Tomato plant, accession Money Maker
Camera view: bottom (45 deg); turntable rotation: 90 degrees
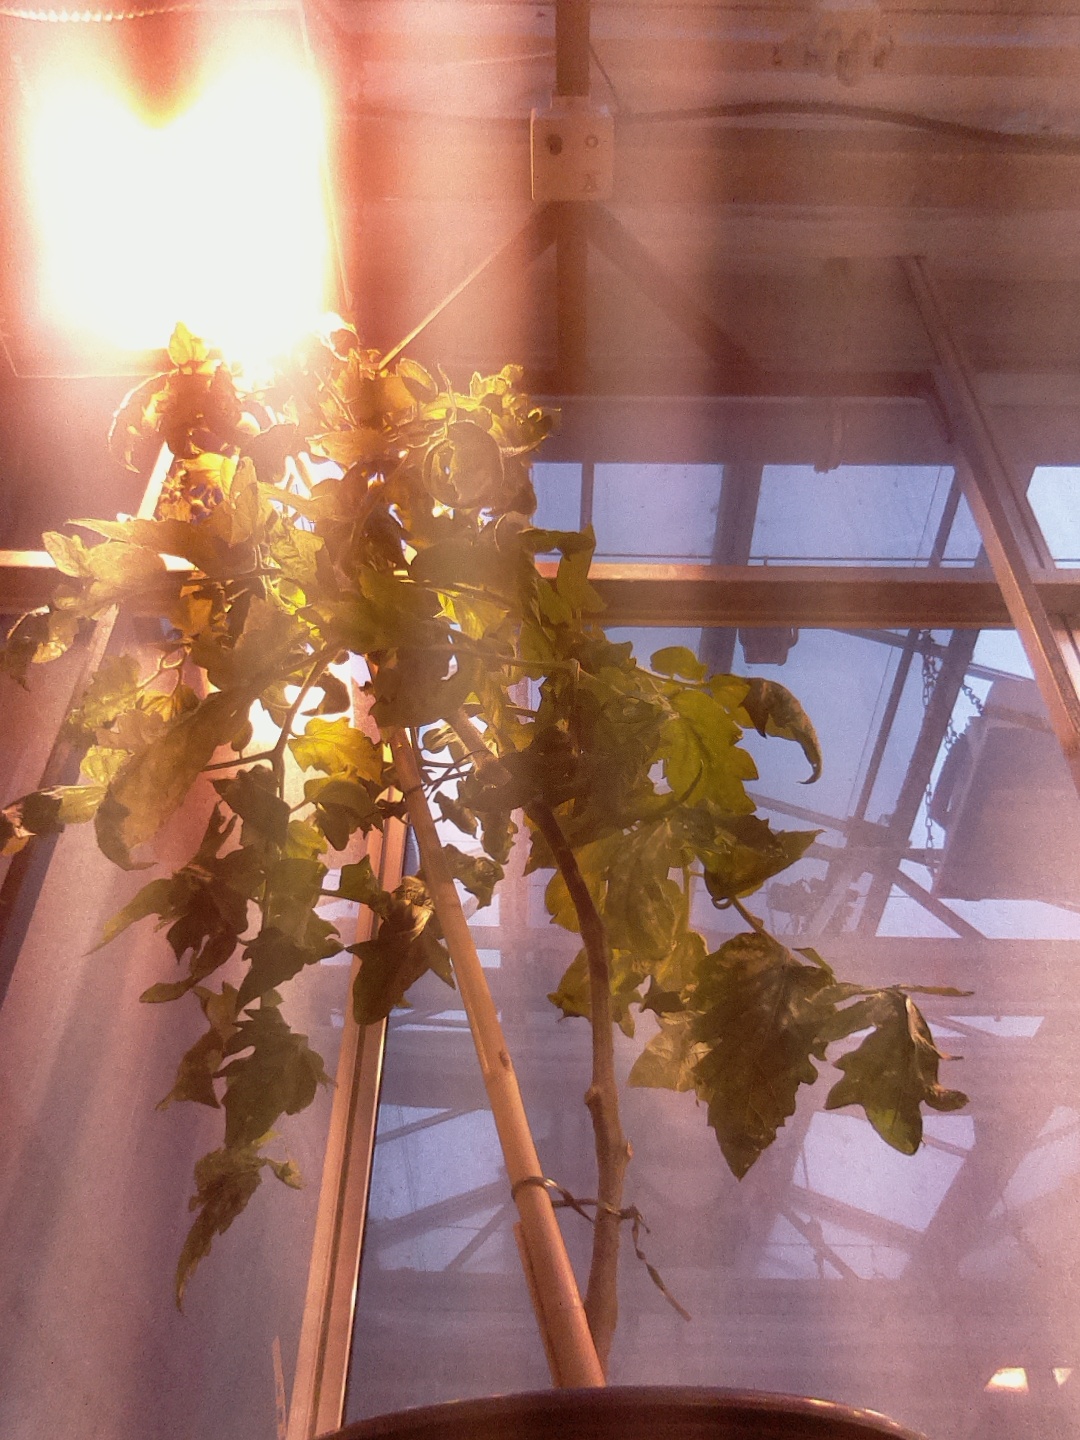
BBCH growth stage 75: 50%-60% of final fruit size